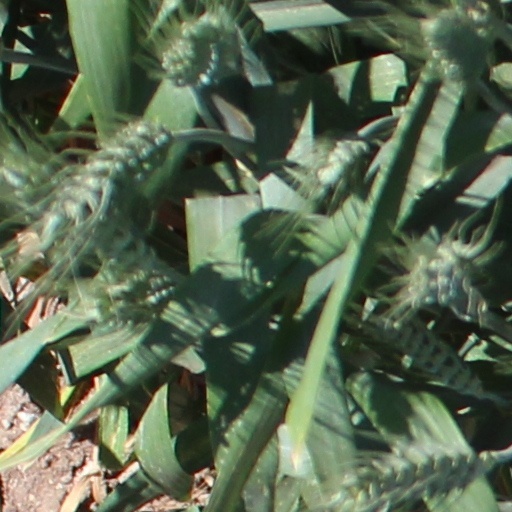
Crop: wheat